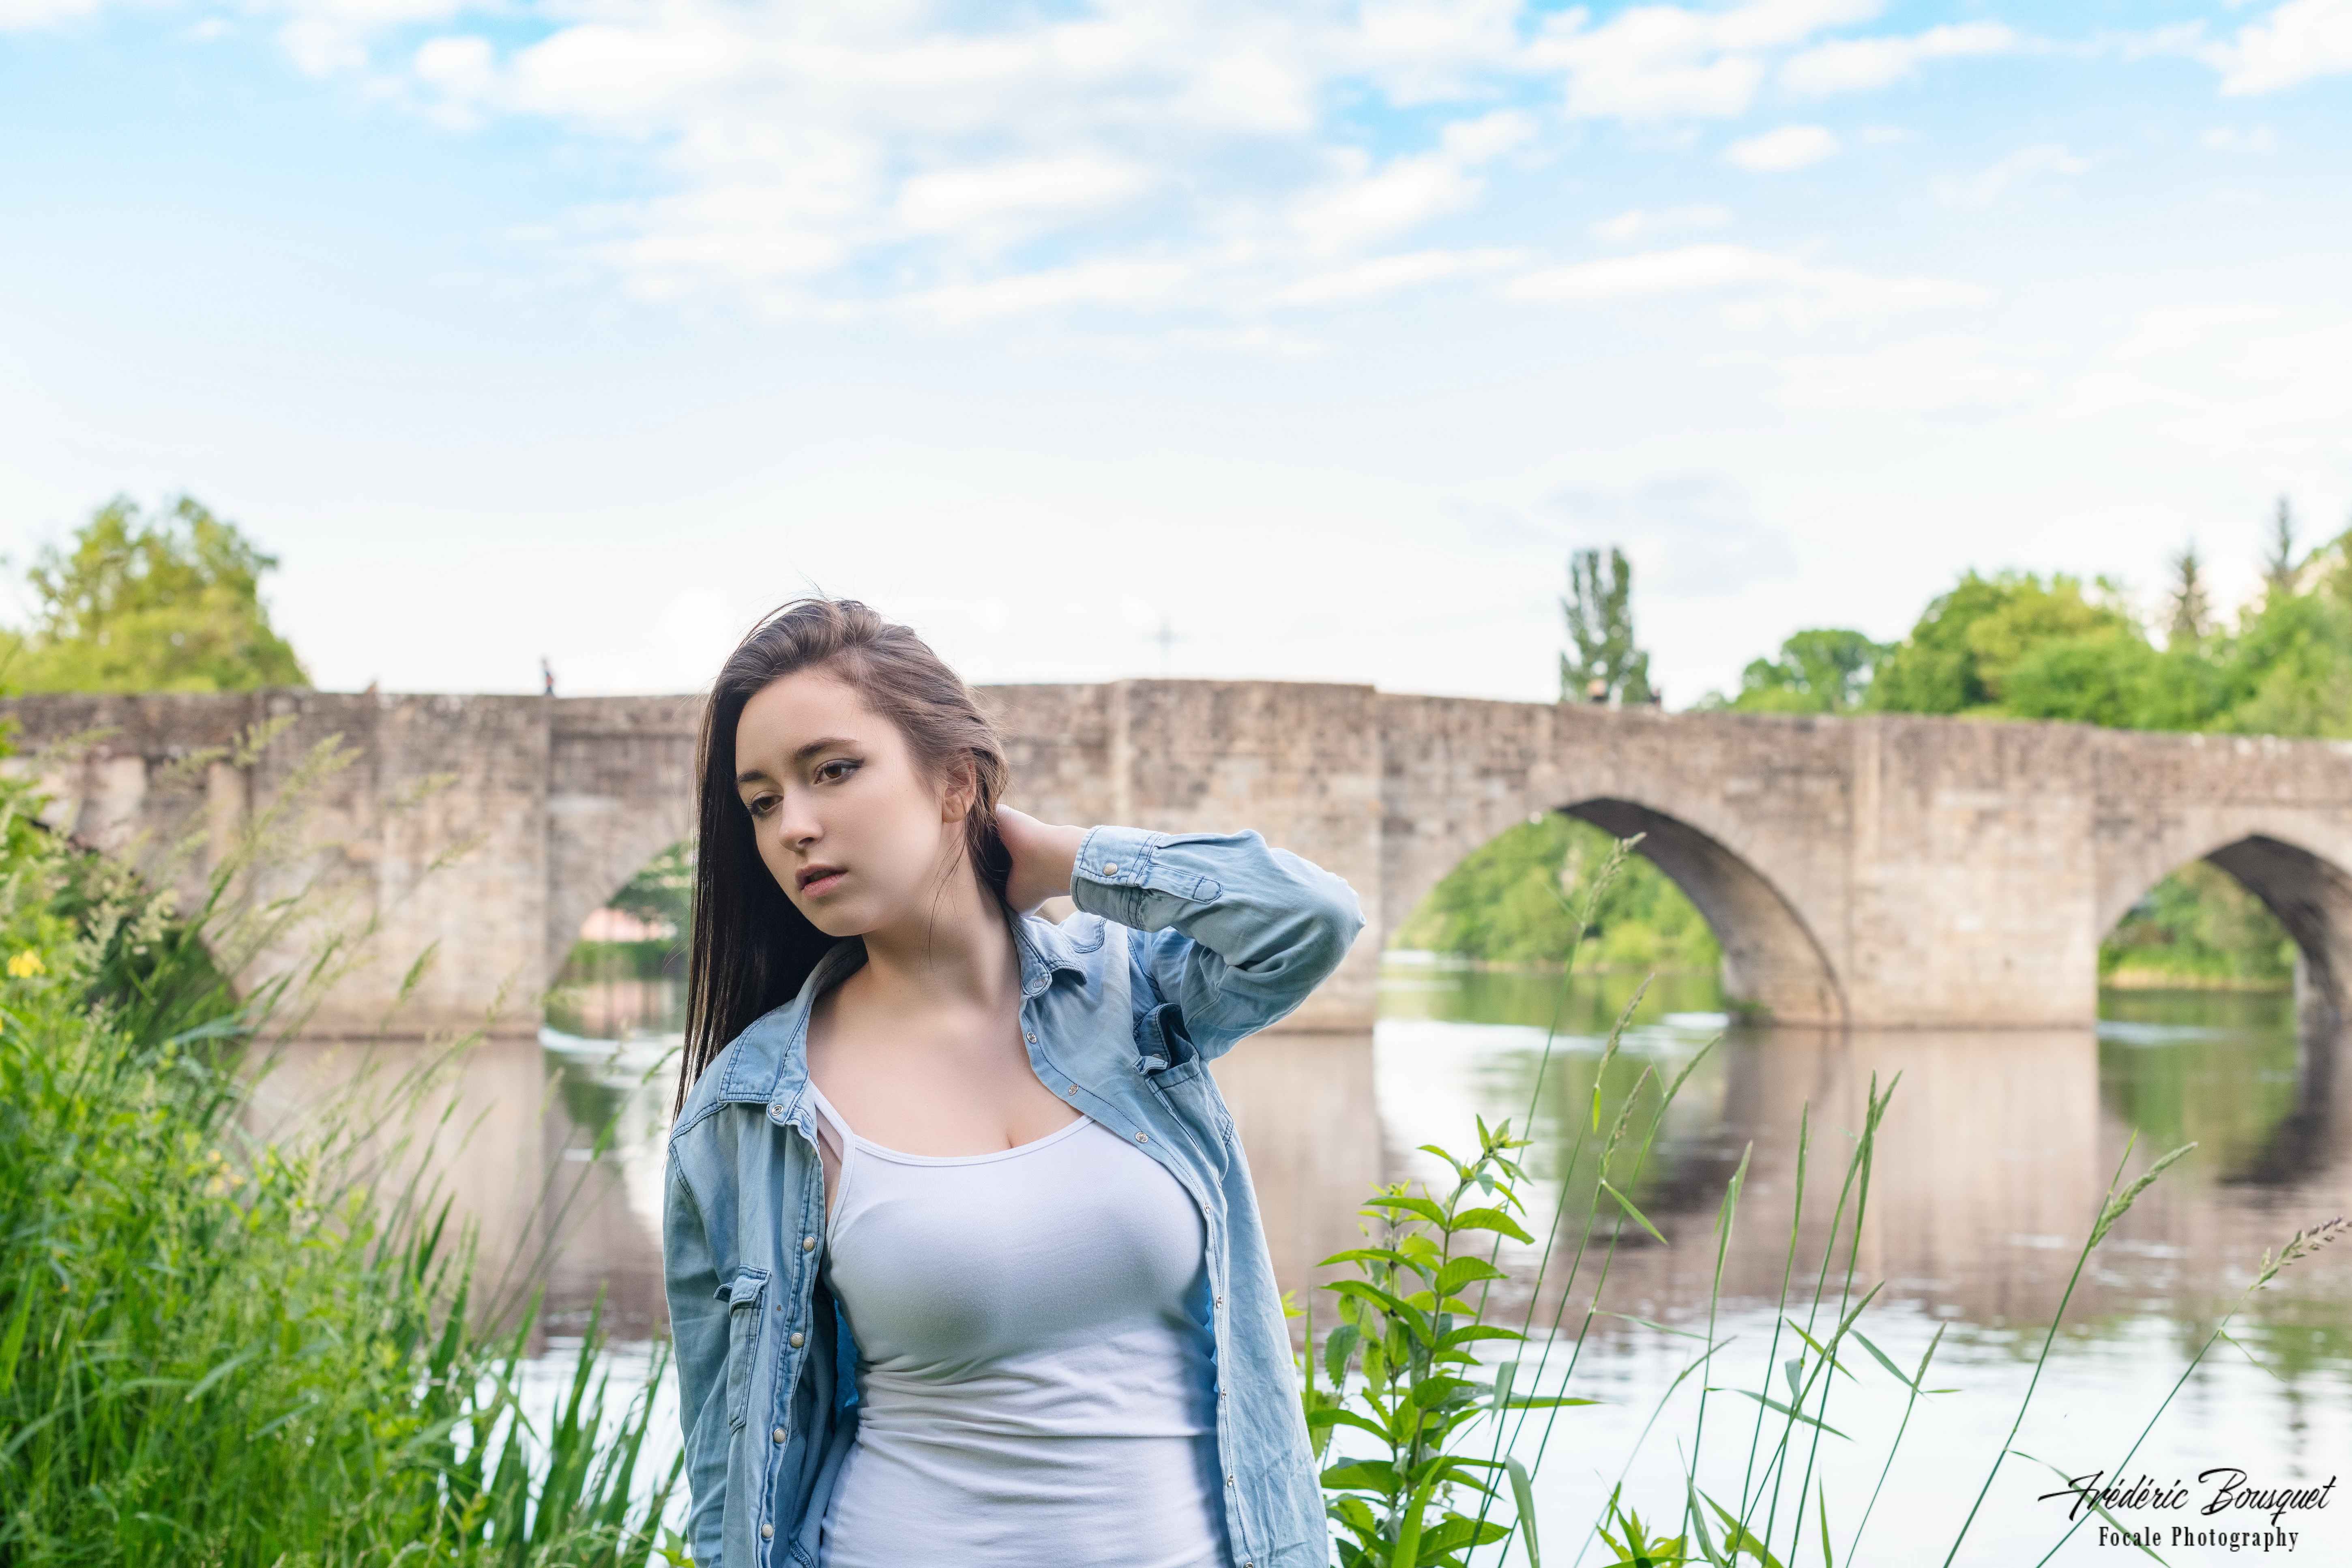
girl, woman, wallpapers, sexy, body, People in nature, hair, photograph, beauty, grass, skin, model, water, fashion, summer, photography, long hair, eye, lip, grass family, smile, photo shoot, dress, sunlight, tree, bank, meadow, black hair, architecture, plant, river, brown hair, happy, street fashion, portrait photography, grassland